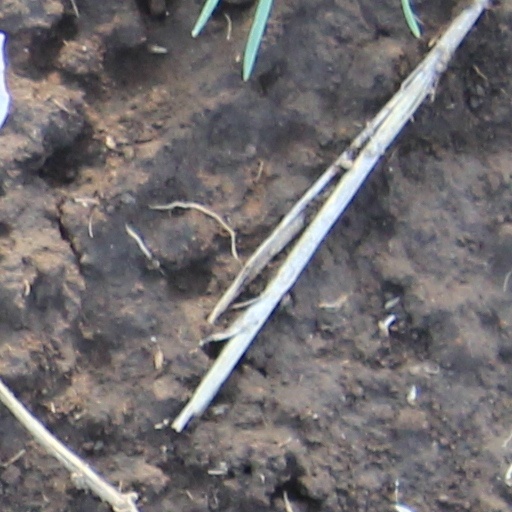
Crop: wheat